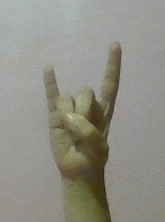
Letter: la